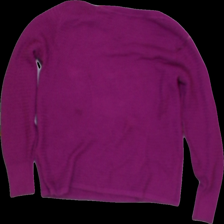
View: back
Type: Sweater
Category: Ladies
Brand: KappAhl
Colors: Purple
Material: 57% Acrylic, 43% cotton
Cut: C-collar
Size: XS
Season: All
Trend: No trend
Stains: No
Price range: 50-100
Recommended usage: Reuse